Lingambudhi Park

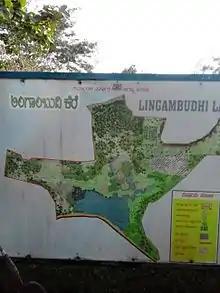
Lingam Budhi Park

Lingambudhi lake is a perennial freshwater lake situated in the basin of River Cauvery. Since its construction in 1828 until the late 1980s, Lingambudhi lake was a typical village lake in the rural surroundings of the city of Mysore. Now this lake is close to a residential area called Srirampura. The lake was serving as a source of drinking water, irrigation, and fish produce; as a site for washing clothes and cattle; and as a place of religious worship for the people of Lingambudhi Palya, a village in the vicinity of the lake.